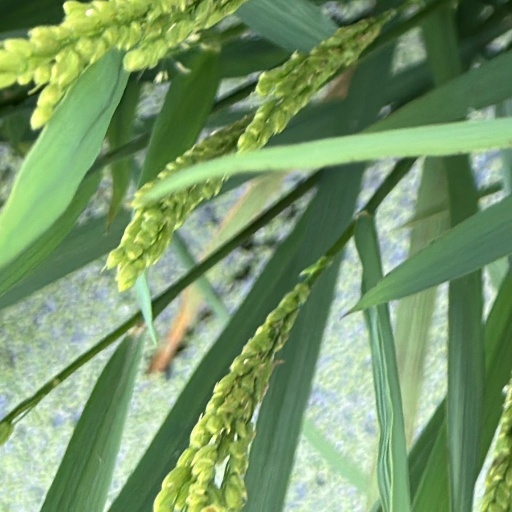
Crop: rice